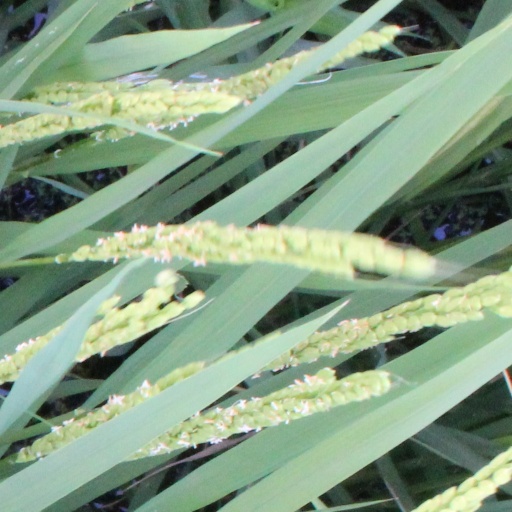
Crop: rice